Frank Robert Miller

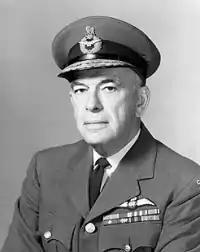

Air Chief Marshal Frank Robert Miller (April 30, 1908 – October 20, 1997) was a Canadian airman, the last Chairman of the Chiefs of Staff Committee in 1964, the first chief of the Defence Staff from 1964 until 1966, and deputy minister of National Defence. He held a range of Air Force training appointments during World War II.